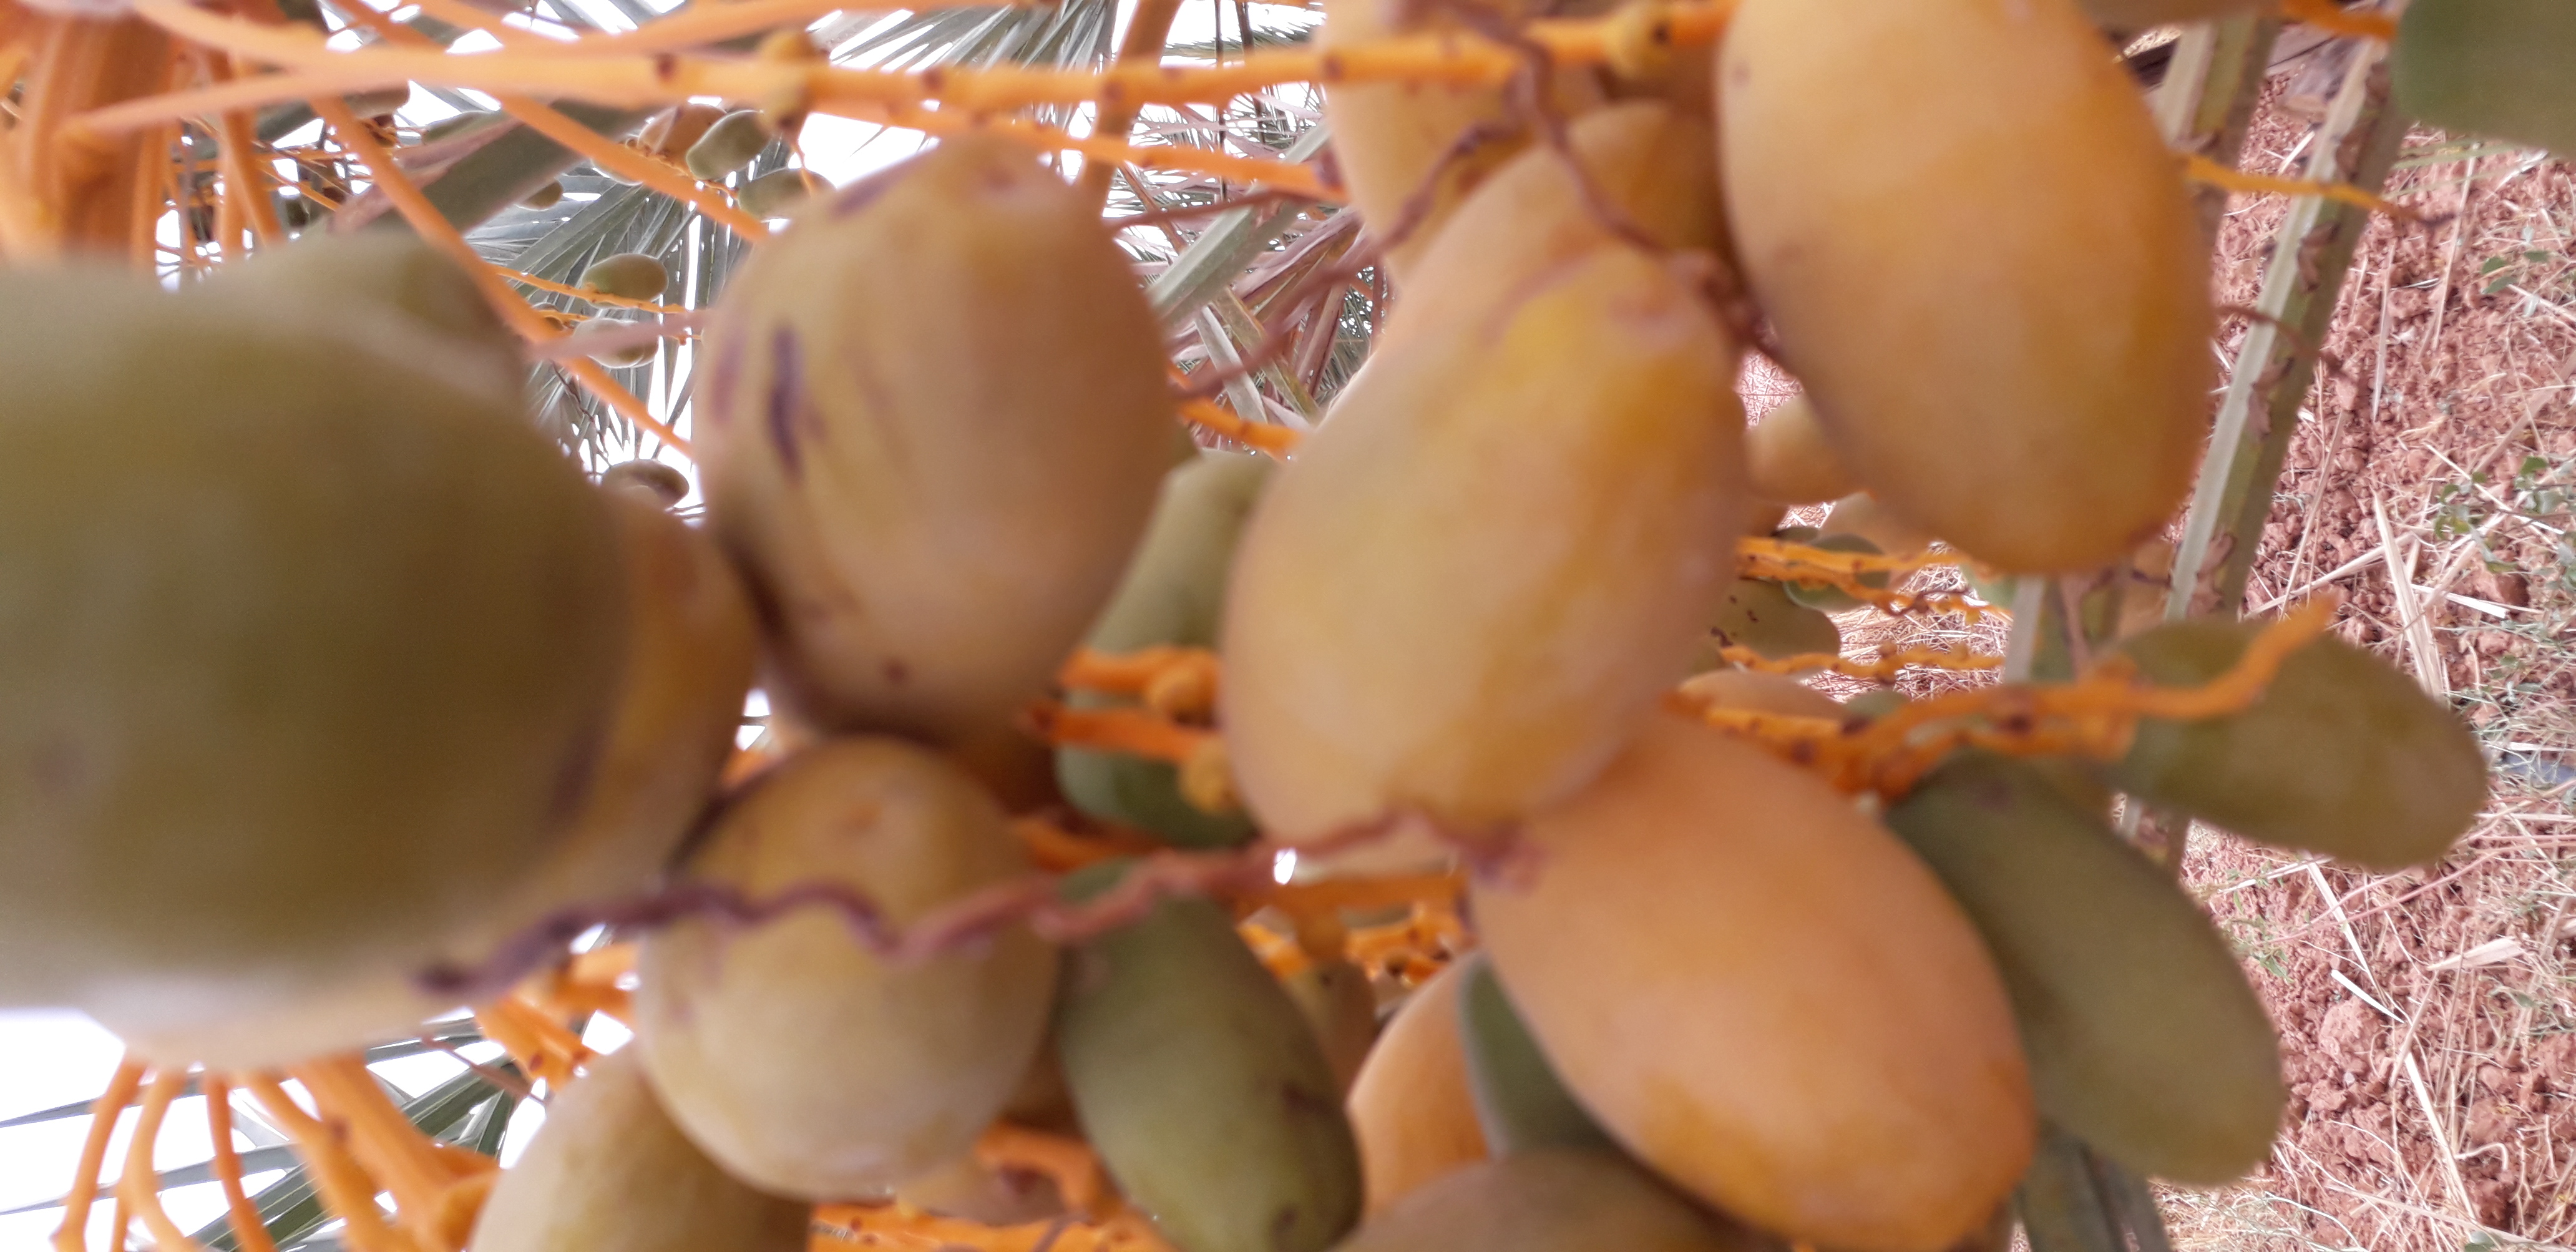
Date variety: Boumajhoul